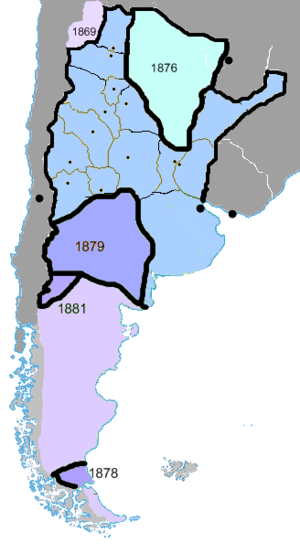
La province de Neuquén est une province d'Argentine, qui se trouve à l'extrémité nord-ouest de la Patagonie argentine. Avec une superficie de 94 378 km², elle est la plus petite province des régions australes du pays. Sa géographie s'abîme sur l'imposante Cordillère des Andes.
La province de Santa Cruz est une province de l'Argentine, qui se trouve en Patagonie, dans le sud du pays. Sa capitale est la ville de Río Gallegos.
La province de Buenos Aires est la province la plus grande, la plus riche et la plus peuplée d'Argentine, bien que la municipalité de la ville de Buenos Aires, capitale de la République argentine n'en fasse pas partie. La province avait 15 625 084 habitants en 2010. L'agglomération du grand La Plata, sa capitale, en avait 799 523 la même année.
La province de Chubut est une province de l’Argentine, située en Patagonie, entre les 42ᵉ et 46ᵉ parallèles sud.